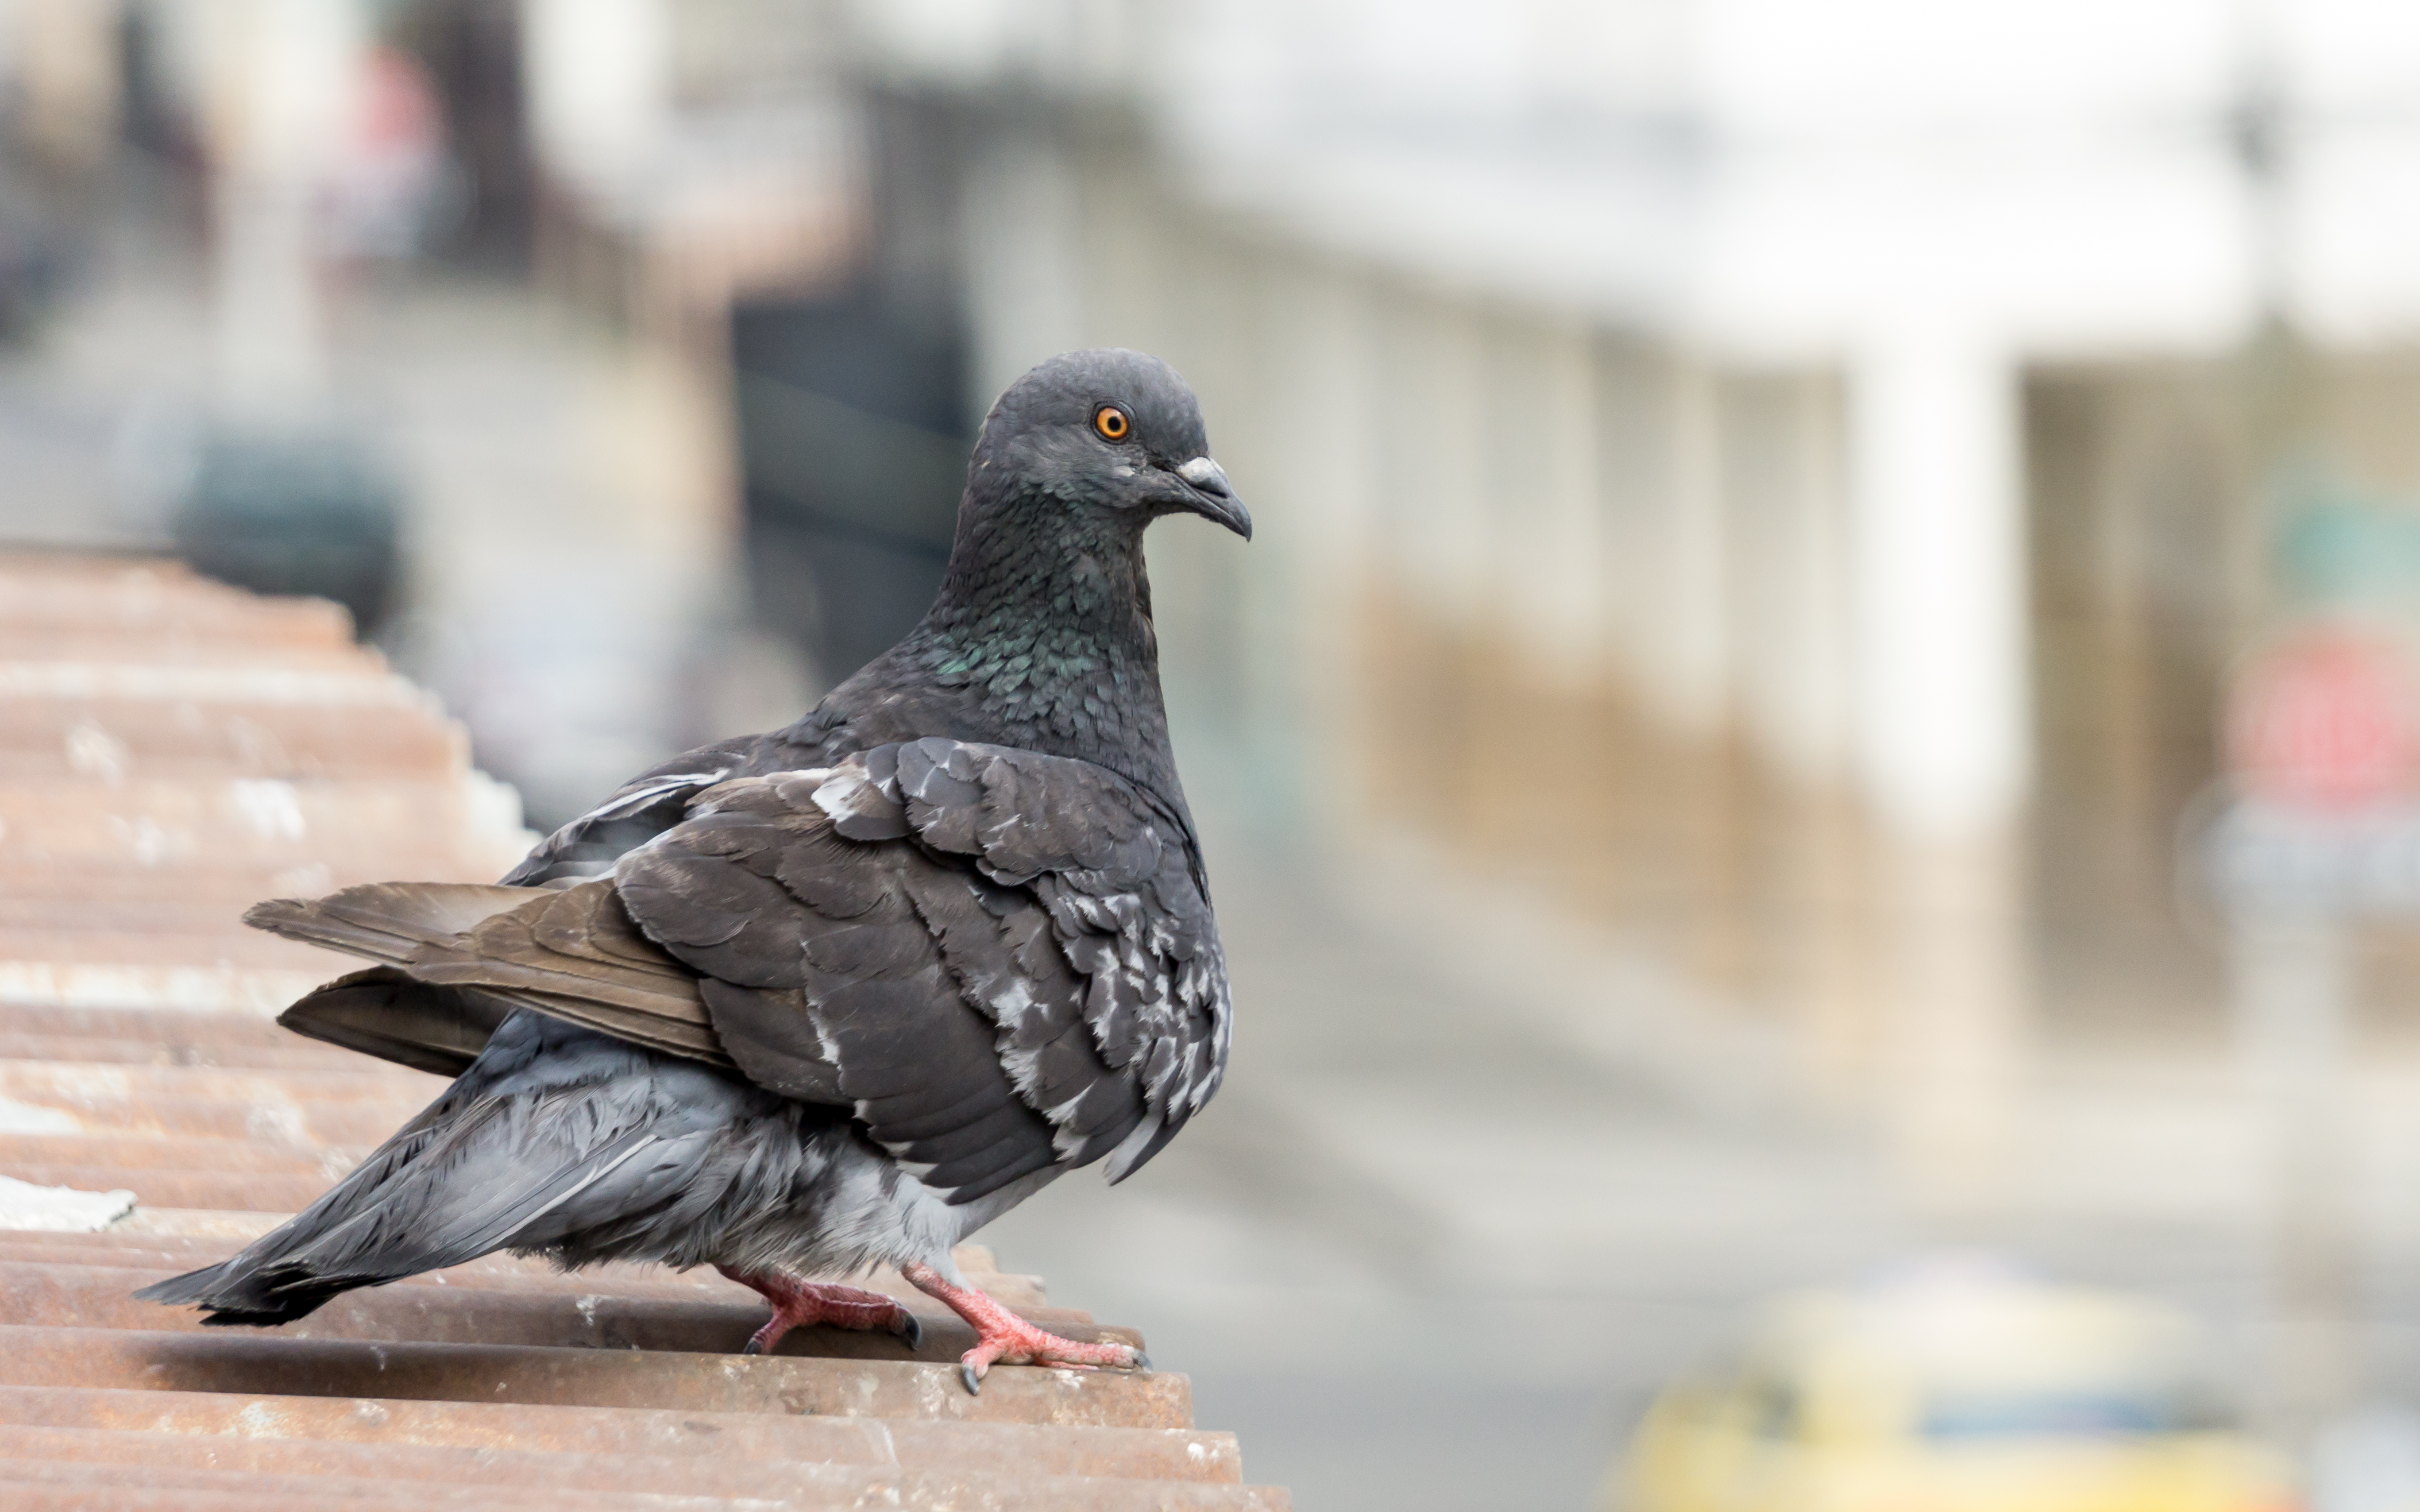
photo, animal, city, dove, ecuador, sony, pigeons and doves, bird, beak, fauna, feather